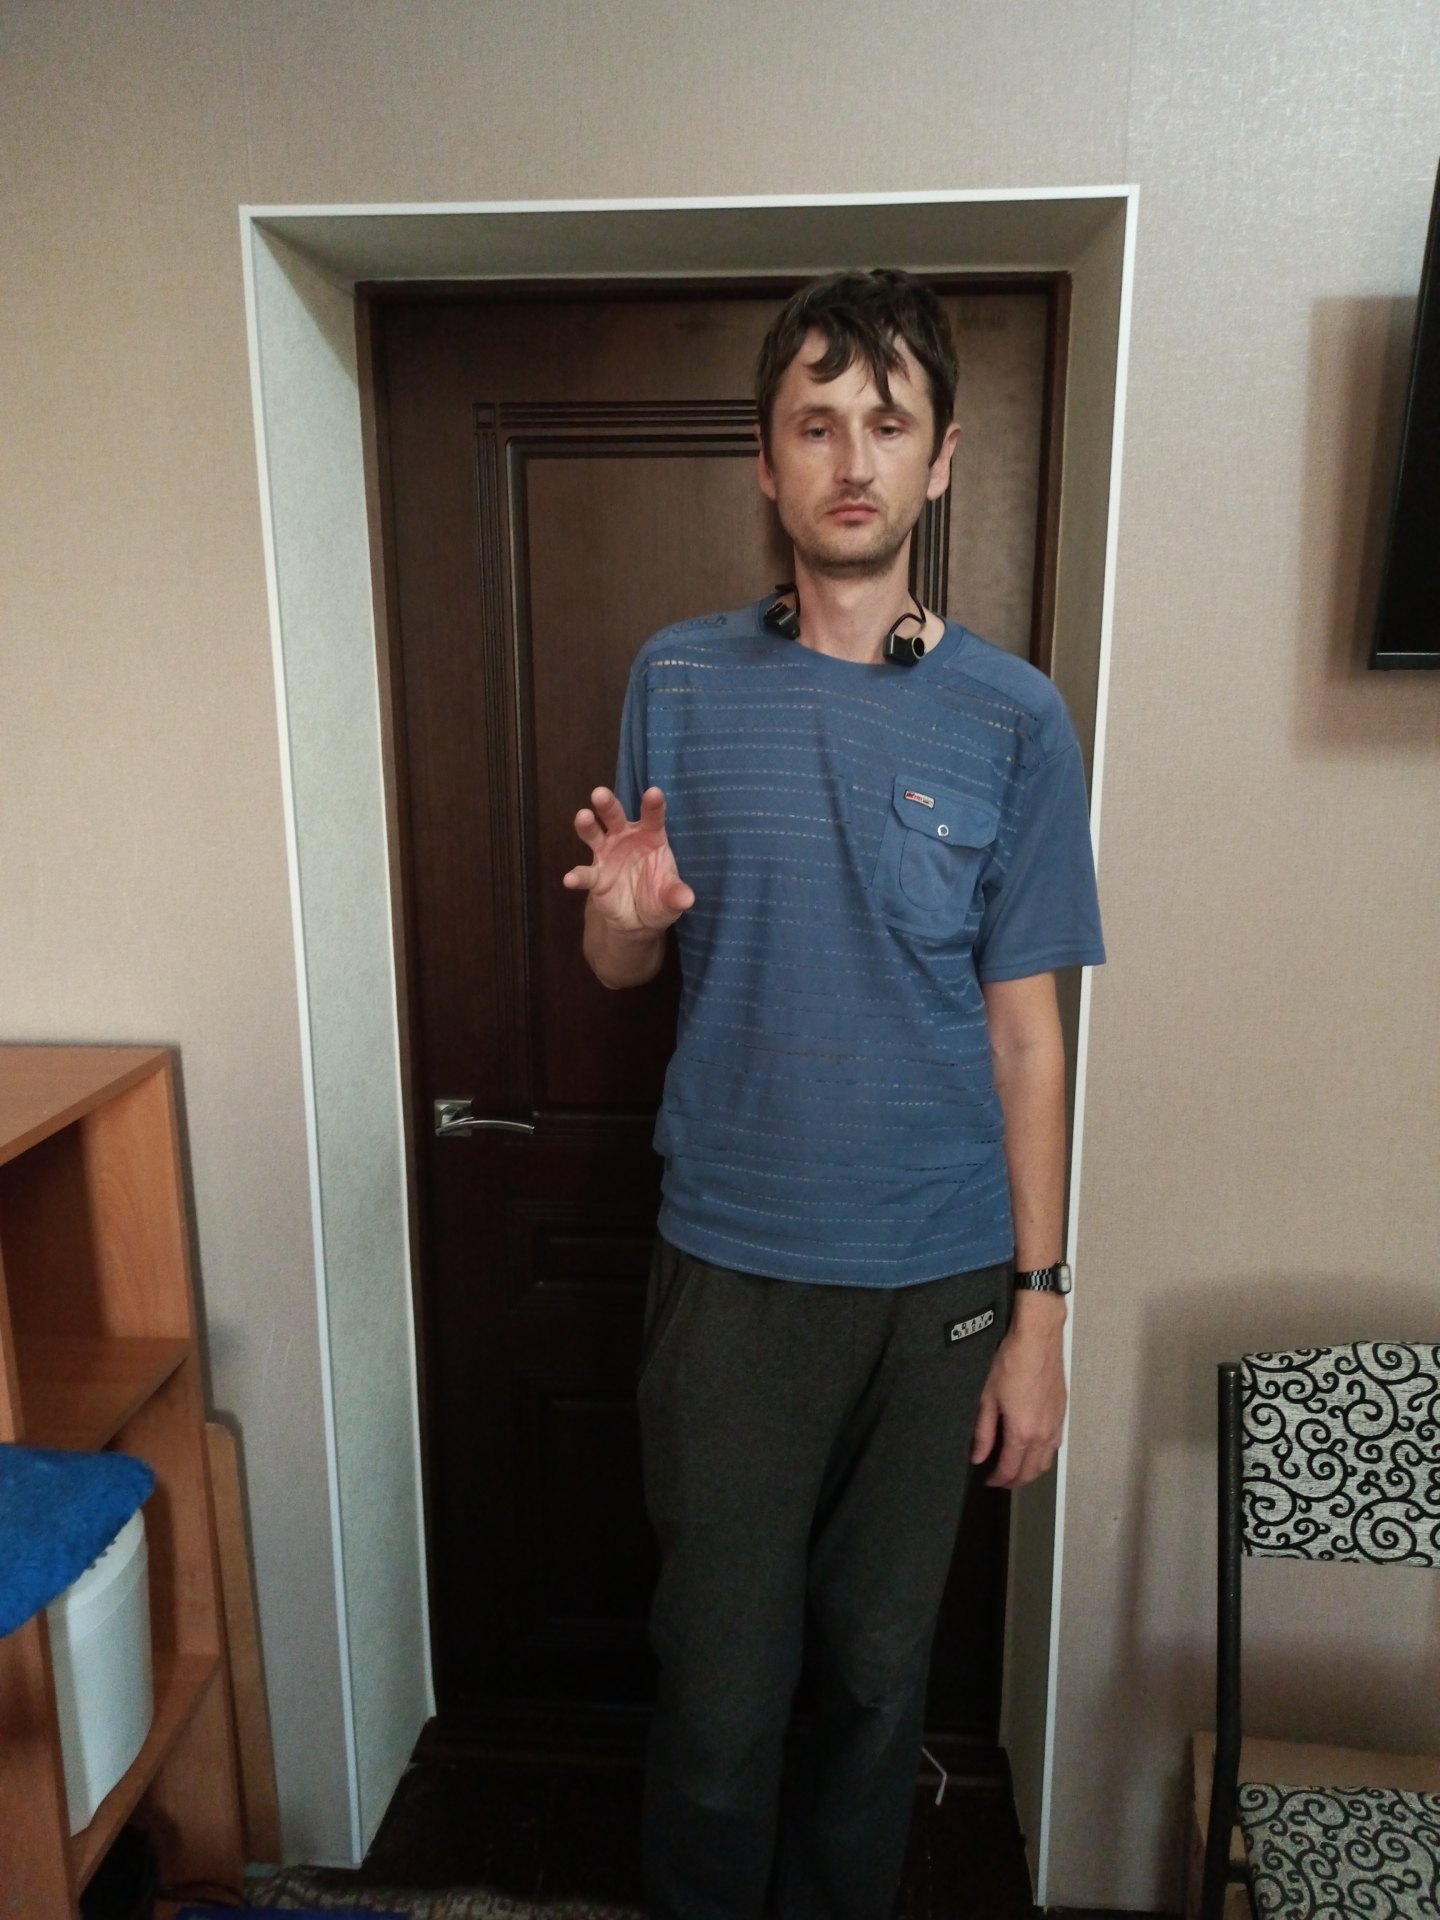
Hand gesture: grabbing